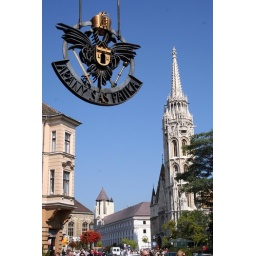
The museum's sign hangs in front of the main tower of Matyas Church in Budapest